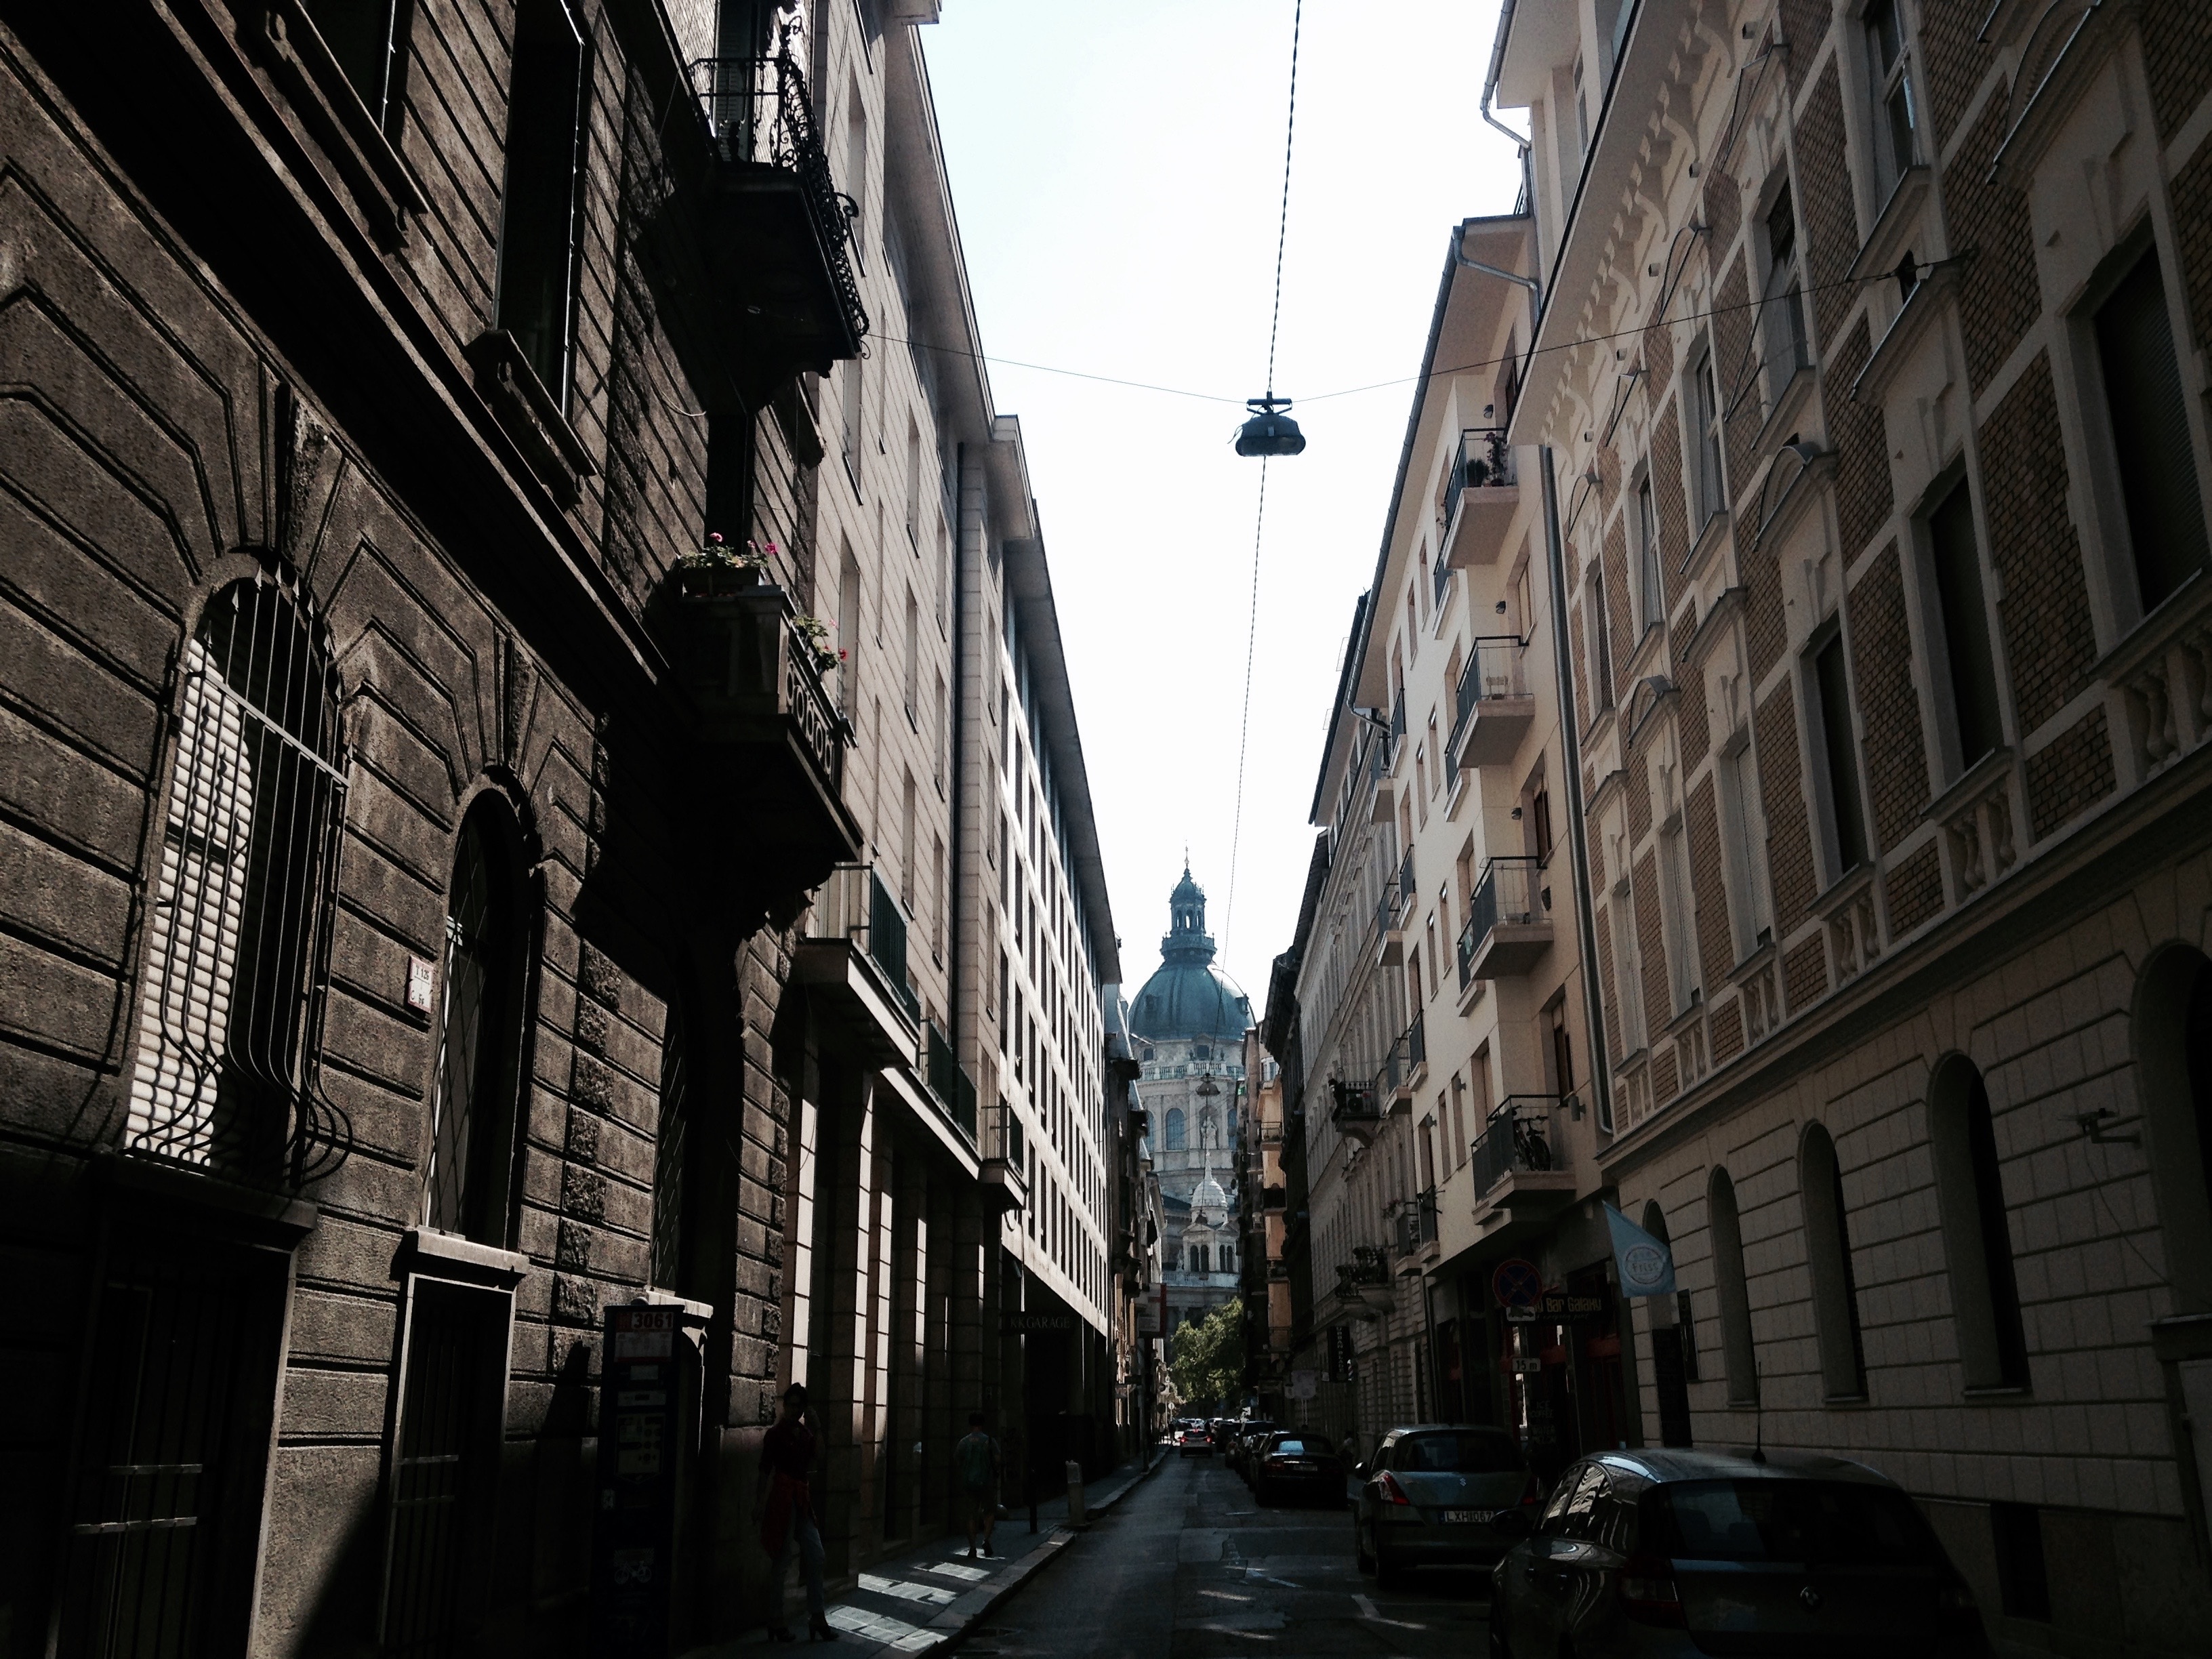
road, street, town, alley, city, cityscape, downtown, facade, lane, infrastructure, metropolis, neighbourhood, urban area, human settlement